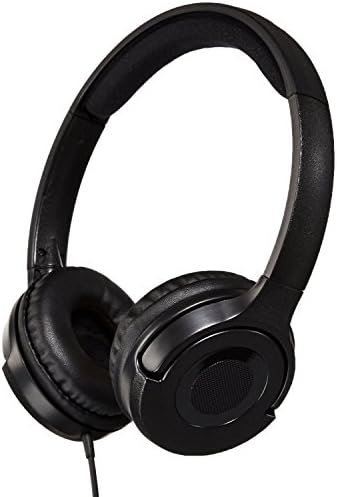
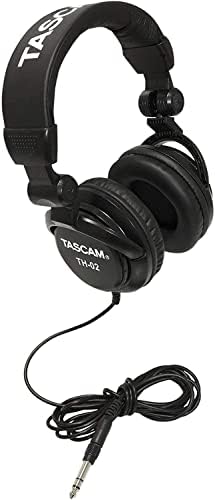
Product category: headphones
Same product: no